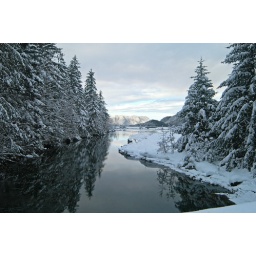
This blue is almost a perfect match to what the sky does here in winter